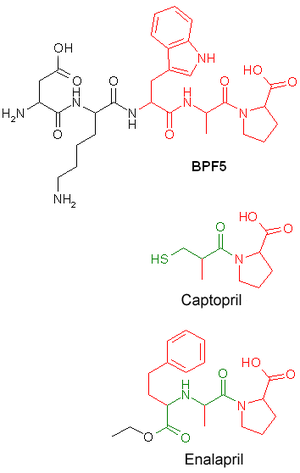
Les inhibiteurs de l’enzyme de conversion sont des médicaments, qui sont utilisés notamment dans le traitement de l’hypertension artérielle, de la maladie coronarienne et de l’insuffisance cardiaque chronique. Ce sont des inhibiteurs de l’Enzyme de conversion de l’angiotensine, qui est un élément d’une cascade régulant la pression artérielle. Les composants inhibant l’ECA ont été trouvés initialement dans le venin de serpent.